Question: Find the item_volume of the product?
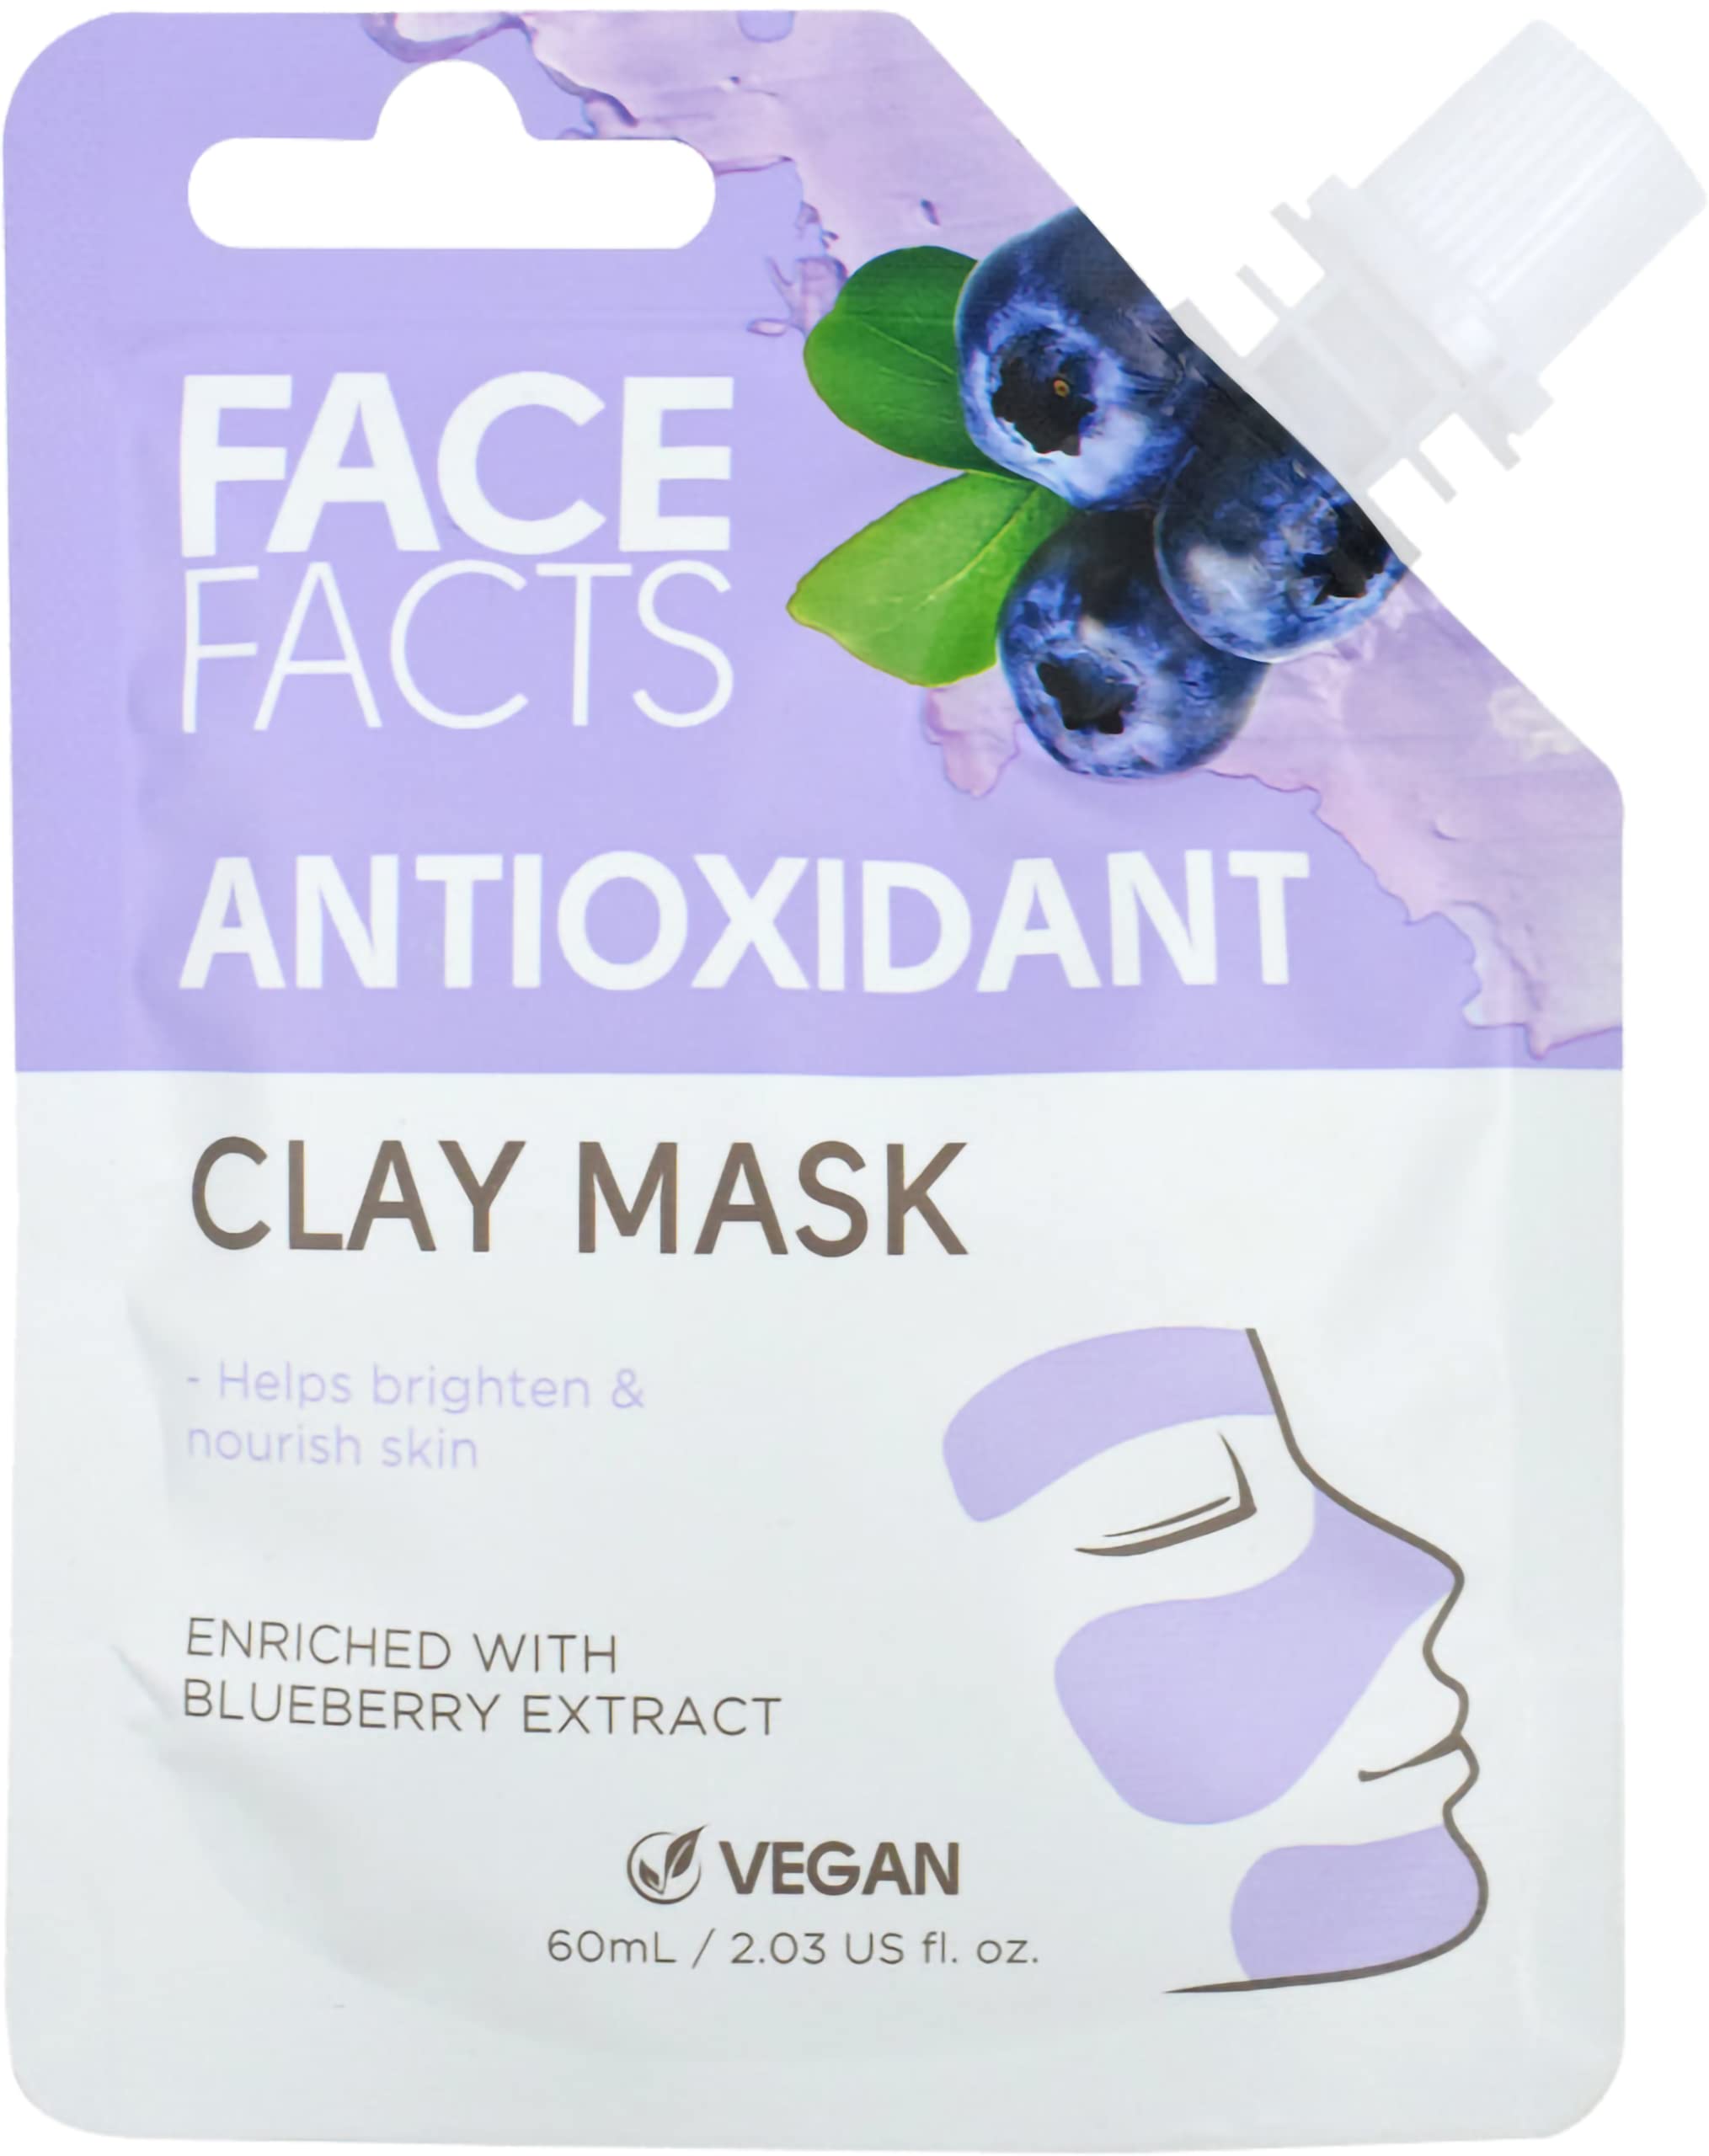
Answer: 60.0 millilitre